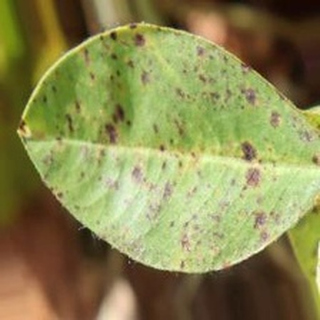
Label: groundnut_late_leaf_spot